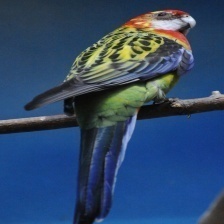
Species: EASTERN ROSELLA
Scientific name: PLATYCERCUS EXIMIUS